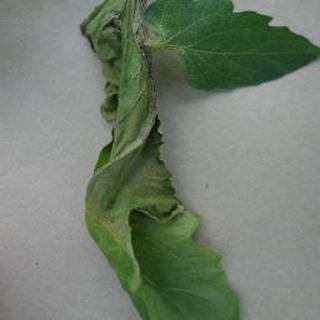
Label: tomato_late_blight